Camillo Paderni

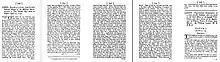
Extract of a Letter from Camillo Paderni, Keeper of the Museum Herculaneum, possibly to Thomas Hollis

In 1754 Paderni wrote a letter to Thomas Hollis, briefly describing the discoveries at the Villa of the Papyri: